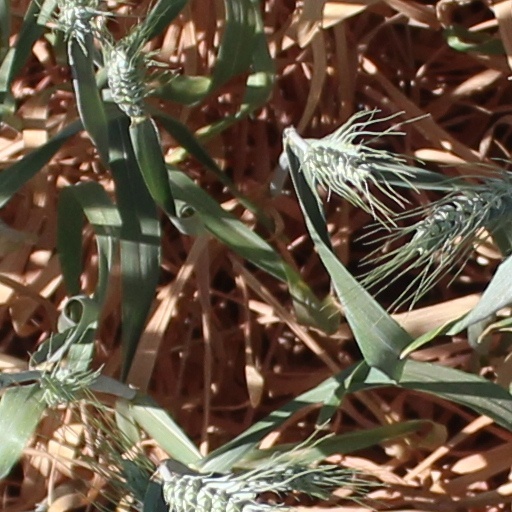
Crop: wheat